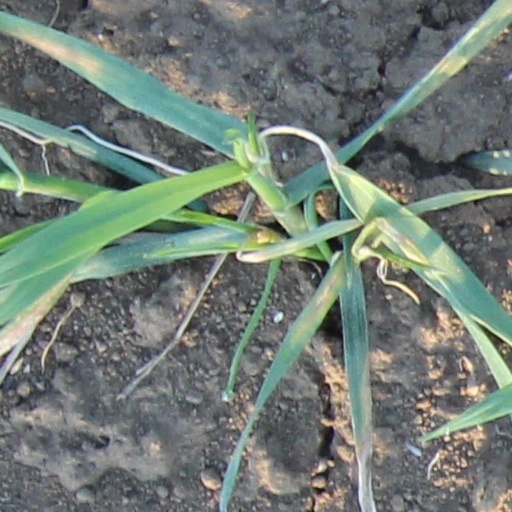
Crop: wheat